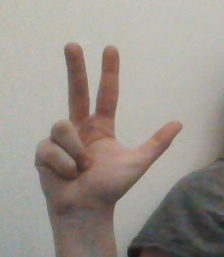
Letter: al